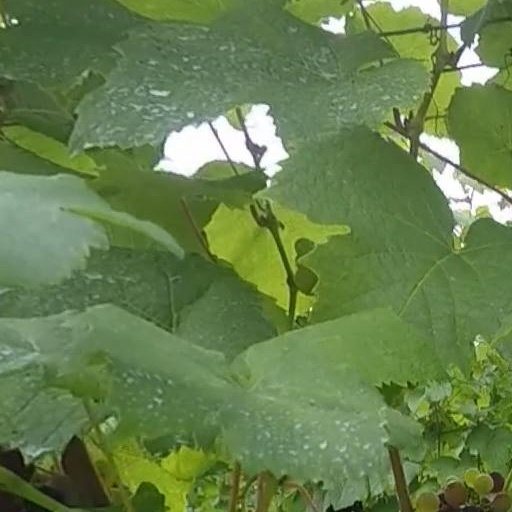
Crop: grape